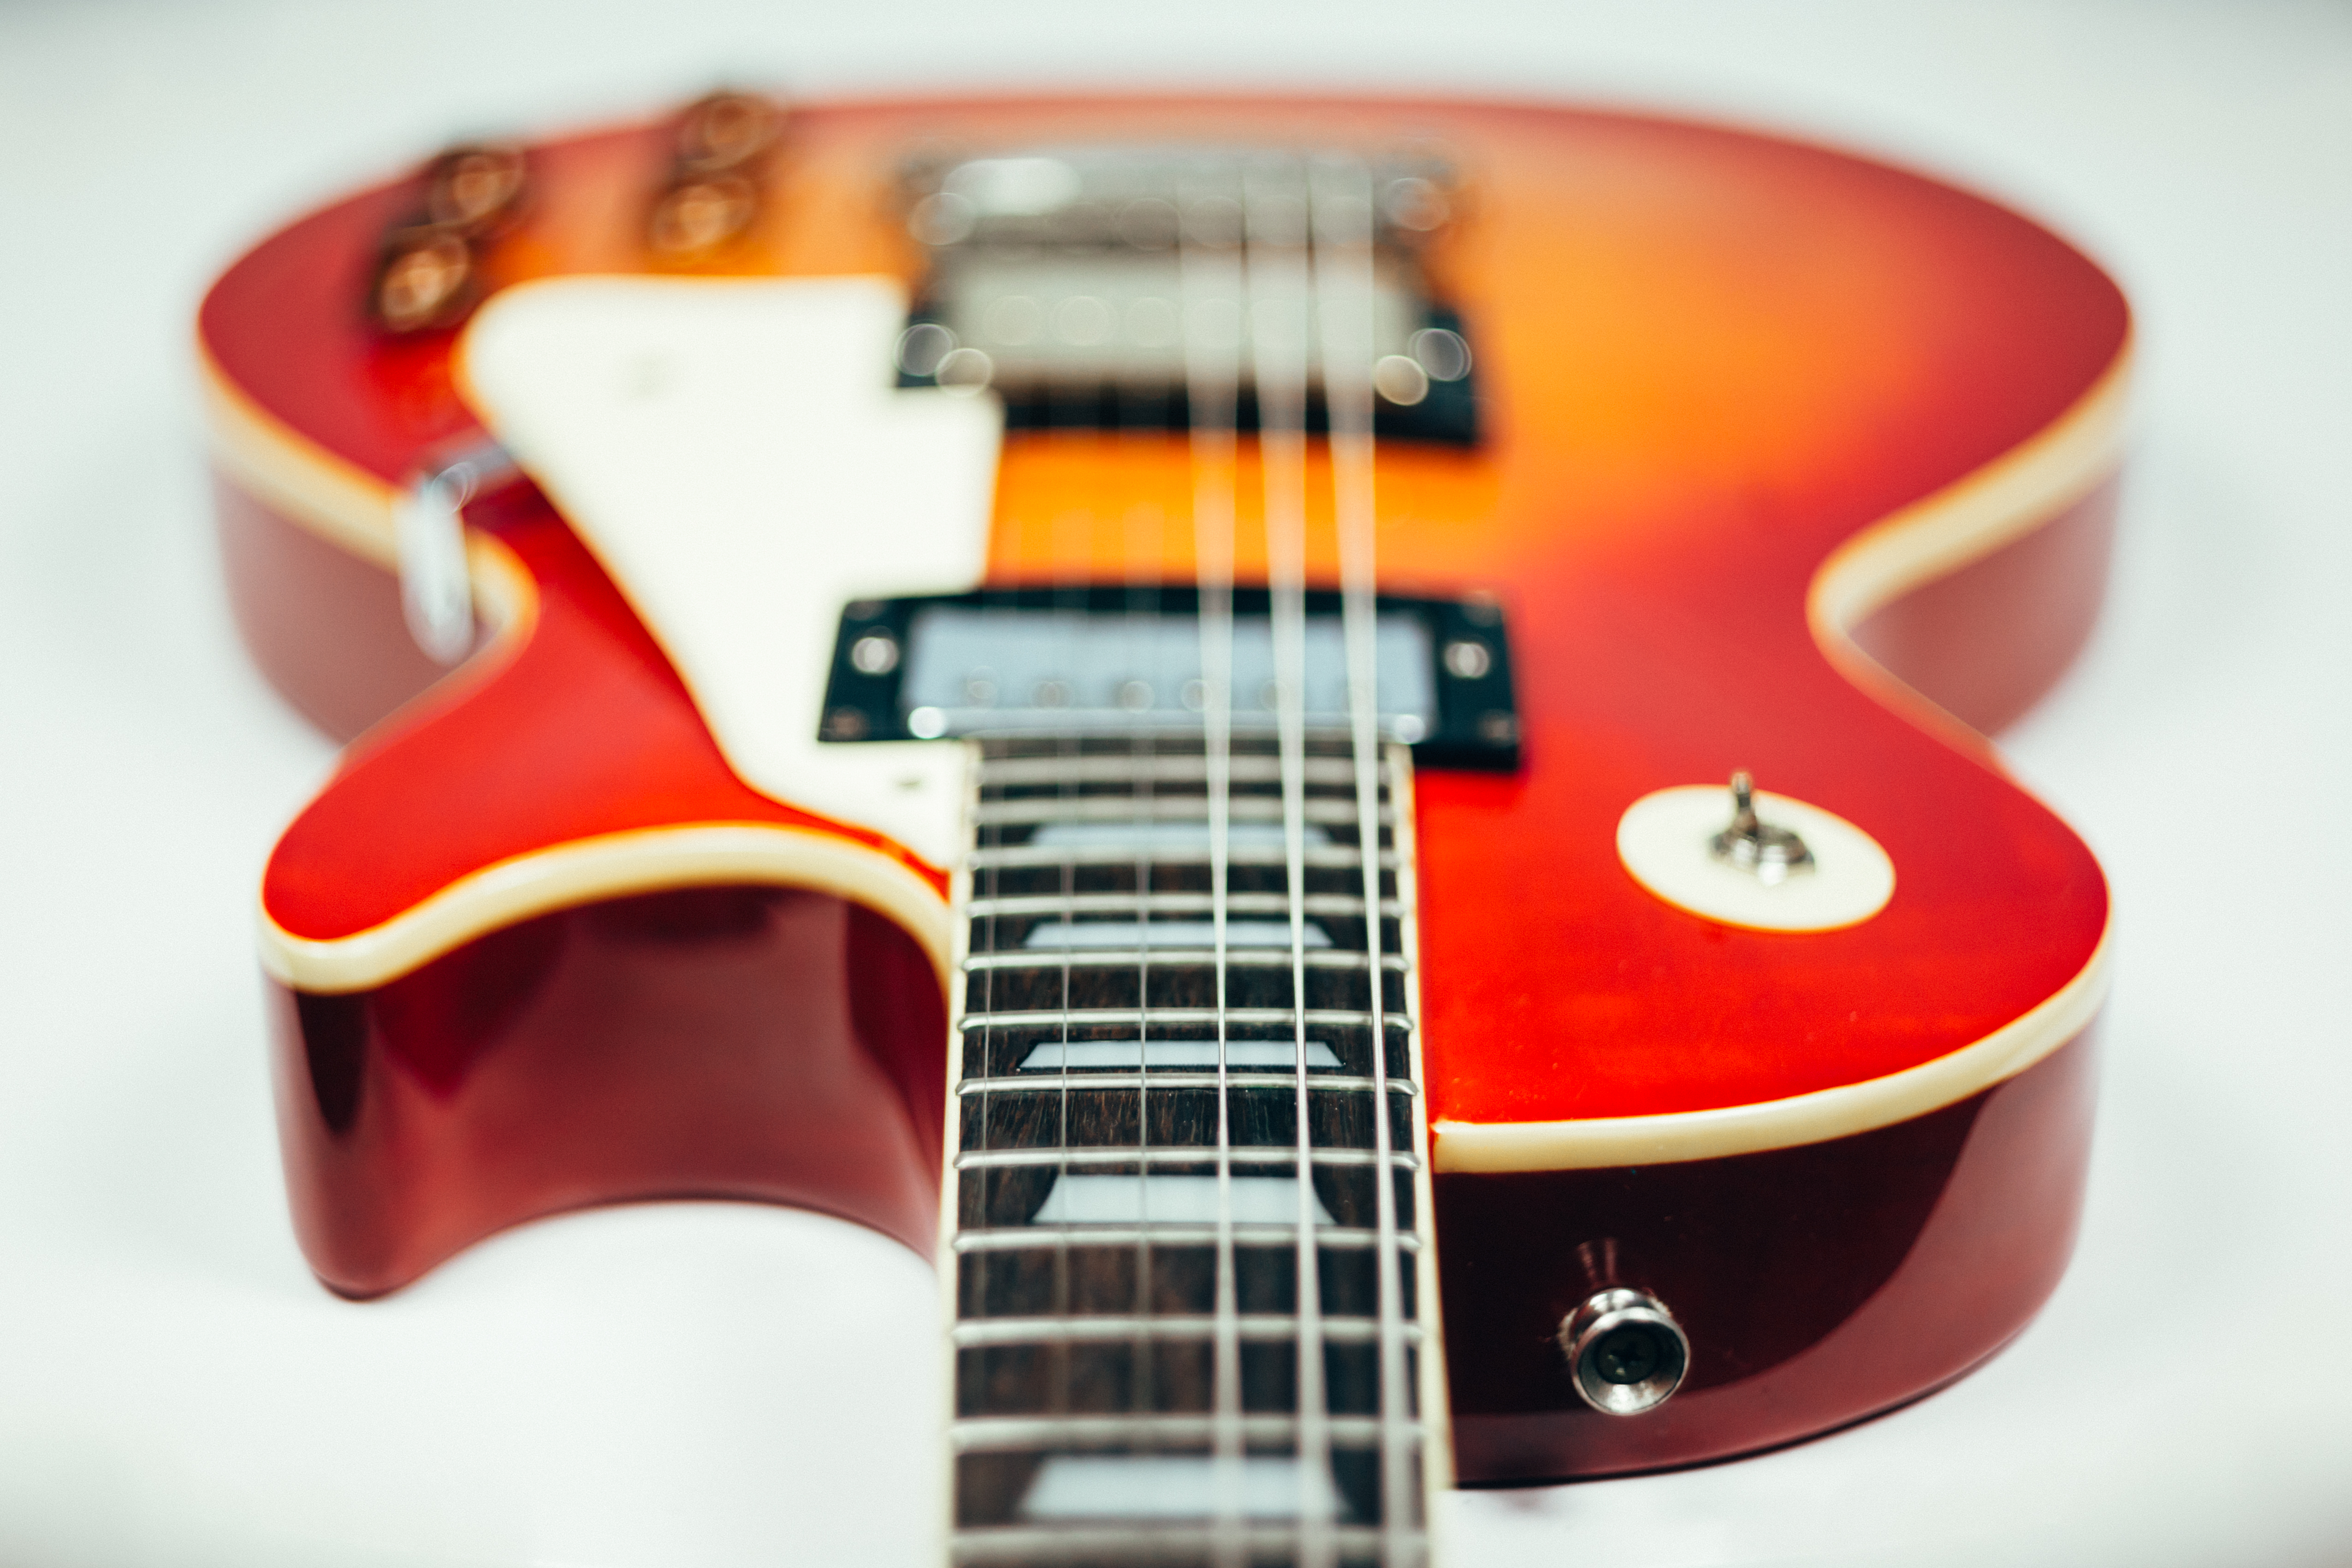
music, blur, wood, play, guitar, acoustic guitar, red, color, instrument, acoustic, electric guitar, musical instrument, close up, violin, pop, colors, colours, sound, electric, bass guitar, depth of field, string instrument, bowed string instrument, plucked string instruments, bowed stringed instrument